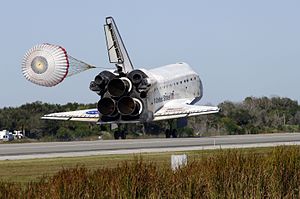
STS-129 / Missionen
Rumfærgen Atlantis lander på Kennedy Space Center i Florida d. 27. november 2009.
STS-129 var rumfærgen Atlantis's 31. og næstsidste rummission og blev indledt med opsendelsen d. 16. november 2009 klokken 14:28 pm EST lokal tid. Atlantis landede d. 27. november 2009 9:44 a.m. EST.